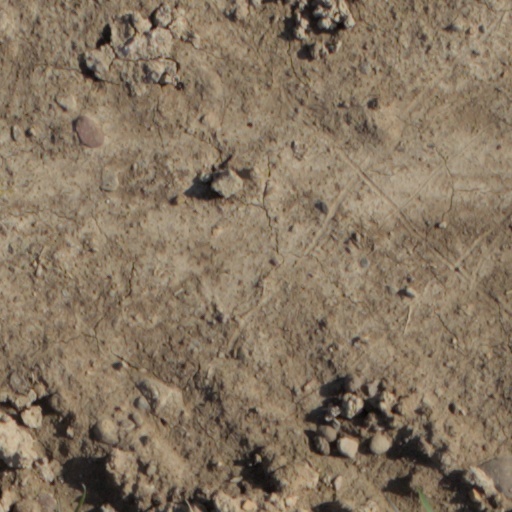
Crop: wheat